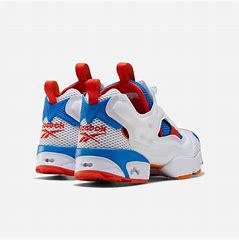
Brand: Reebok
Model: Instapump Fury OG